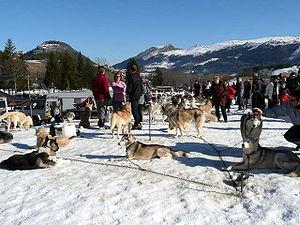
Gresse-en-Vercors est une commune française située dans le département de l'Isère en région Auvergne-Rhône-Alpes.